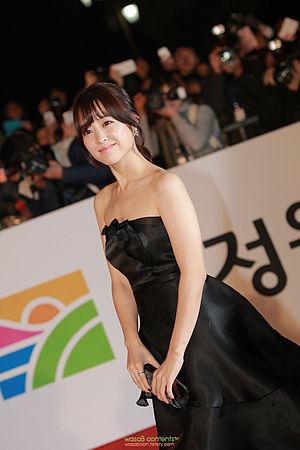
Park Bo-young est une actrice sud-coréenne, née le 12 février 1990 à Jeungpyeong. Elle est connue pour avoir interprété le rôle de Kim Su-ni dans le film A Werewolf Boy ainsi que de Do Bong-soon dans la série Strong Girl Bong-soon et de Go Se-yeon dans Abyss.